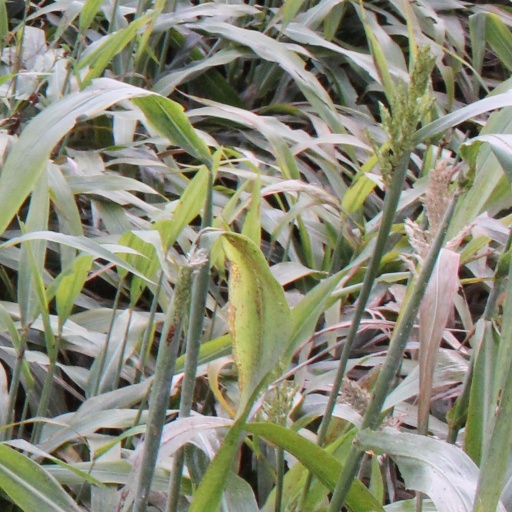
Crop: sorghum